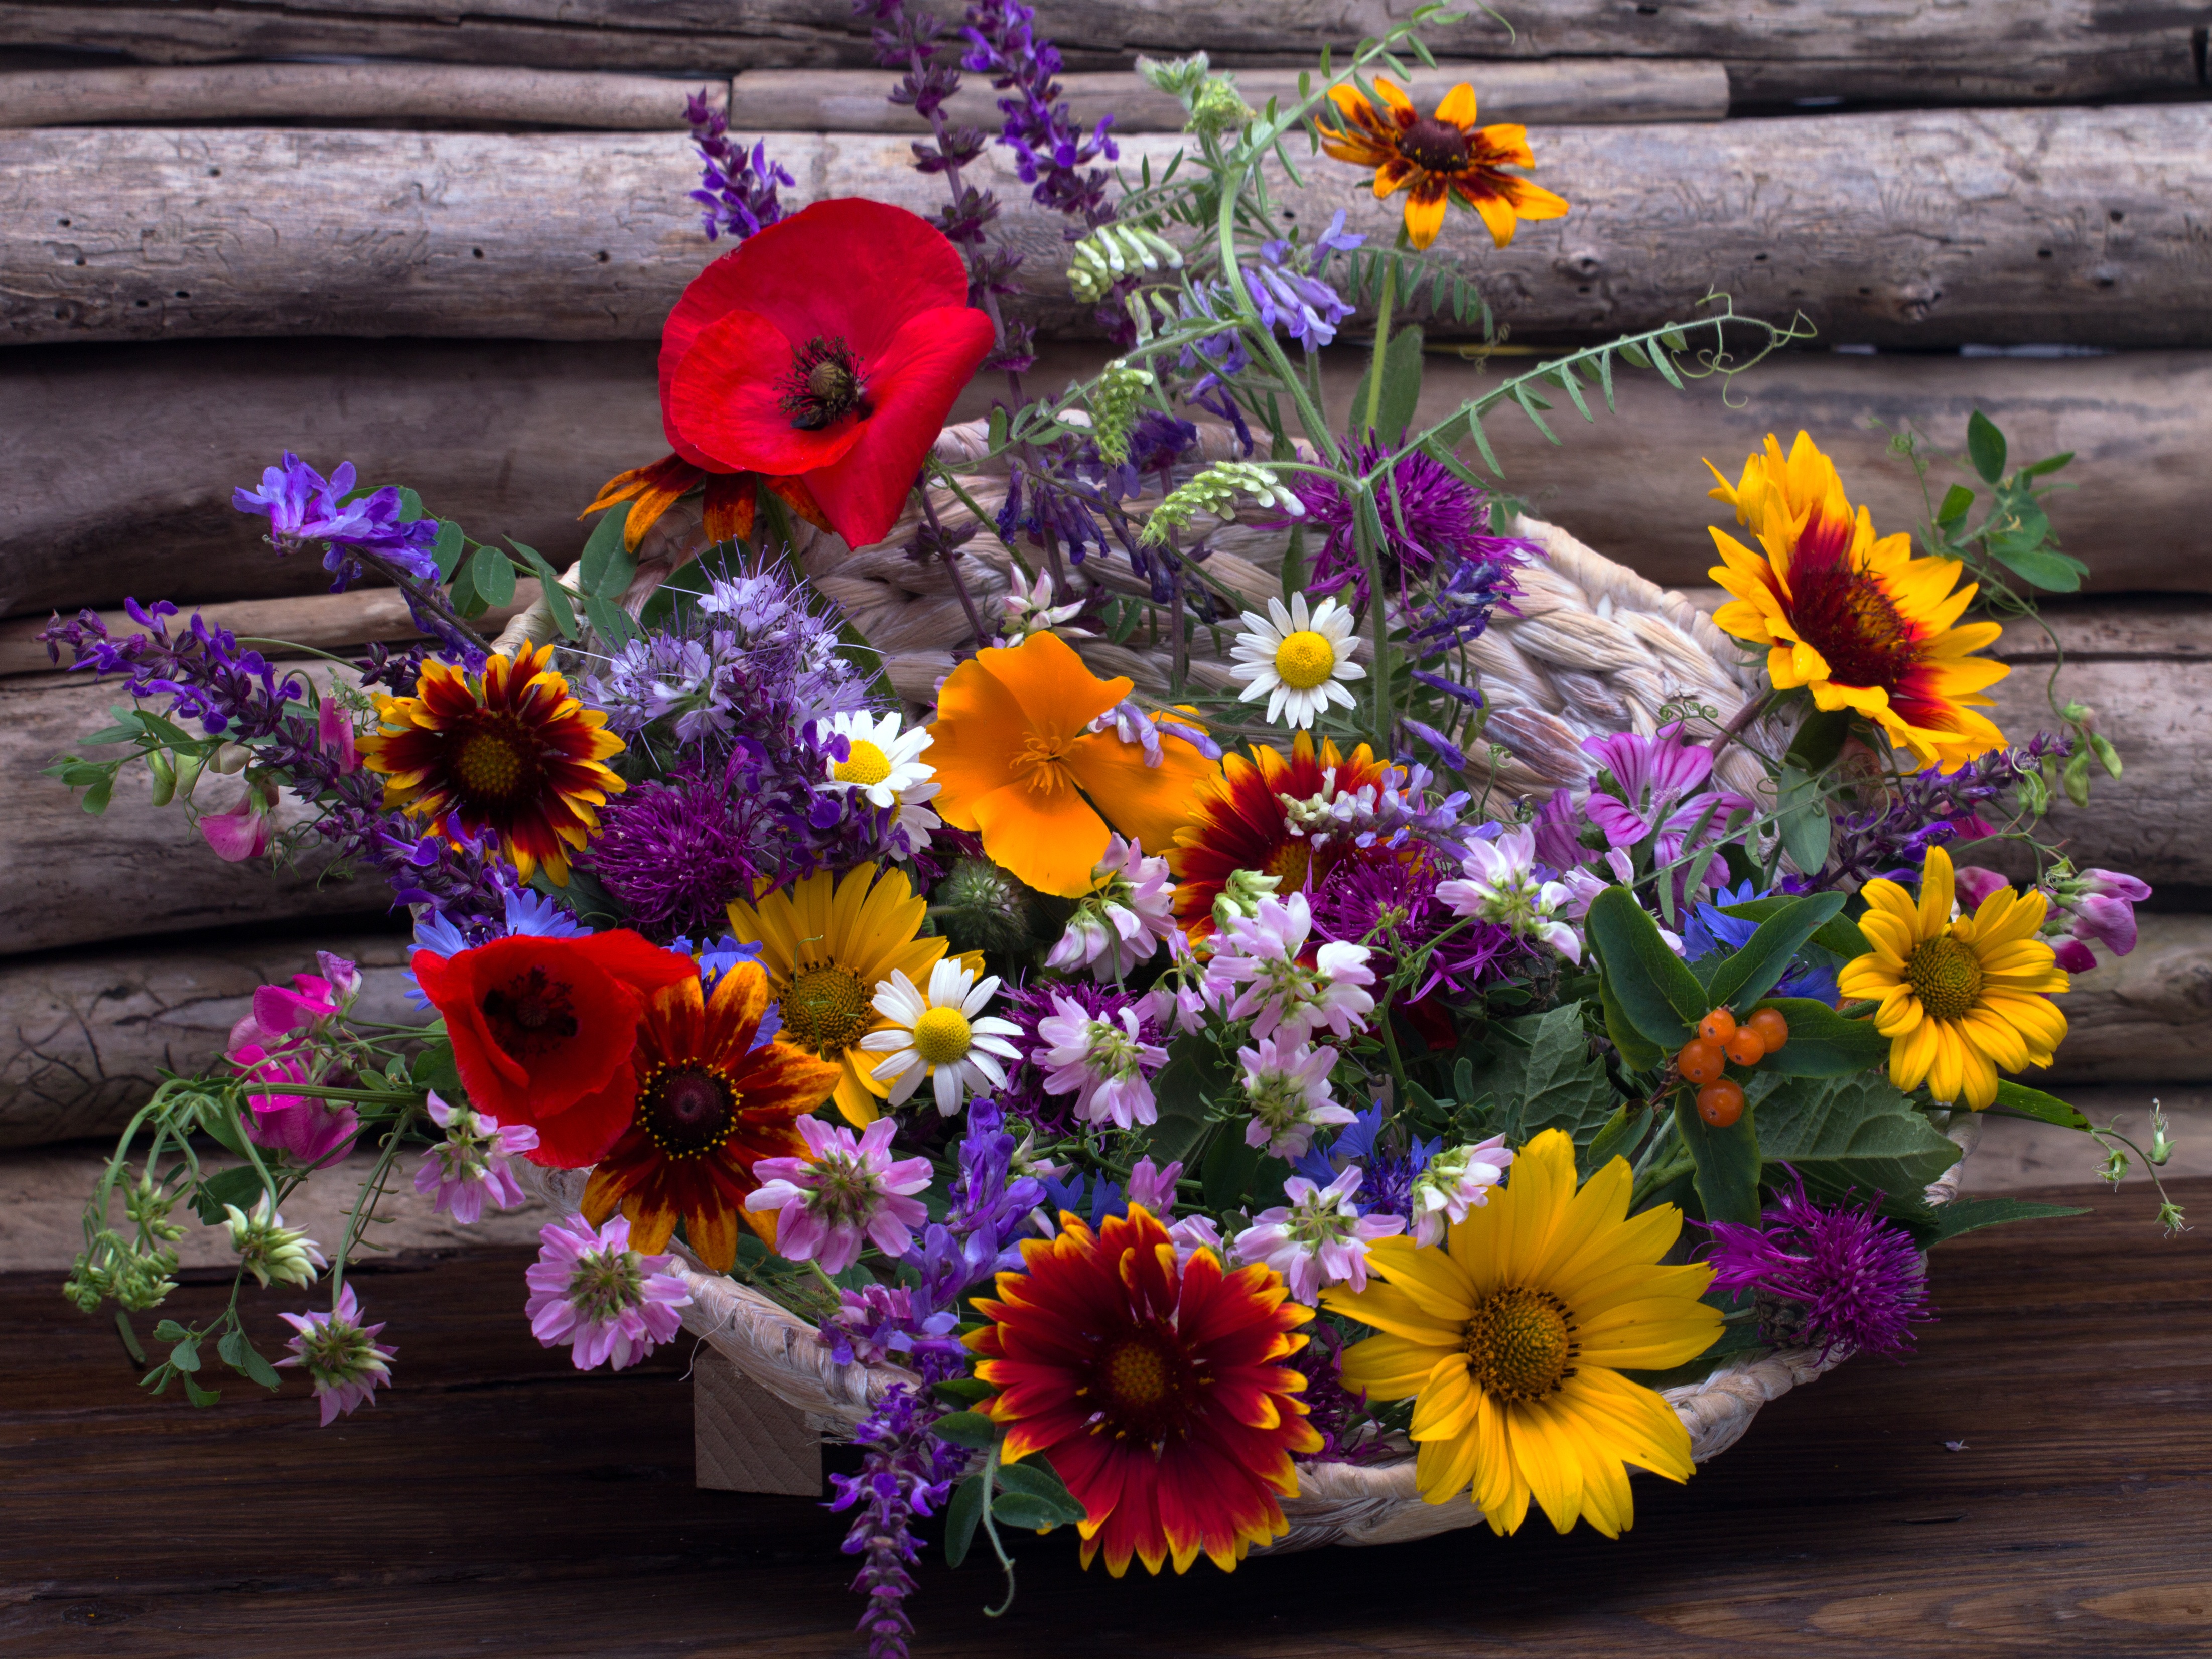
plant, flower, bouquet, flora, still life, flowers, art, floristry, daisy family, flower bouquet, cut flowers, floral design, annual plant, flower arranging